John Bowe (author)

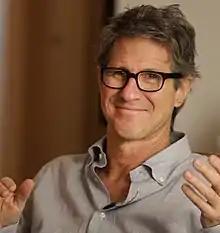

John Bowe, (born 1964 in Minnesota) is an American author and speech expert. He has written for "The New York Times Magazine," "The New Yorker", "GQ", "The Nation", "McSweeney's", and "This American Life". His work has been featured and reviewed in the "Harvard Business Review", "The New York Times", and he has appeared on "CNN", "The Daily Show", with Jon Stewart, the "BBC", and many others. He is the co-editor of "GIG: Americans Talk About Their Jobs" (with Sabin Streeter and Marisa Bowe); author of "Nobodies: Modern American Slave Labor and the Dark Side of the New Global Economy," editor of "US: Americans Talk About Love," and author of "I Have Something to Say: Mastering the Art of Public Speaking in an Age of Disconnection." He co-wrote the screenplay for the film "Basquiat" with Julian Schnabel.